Level crossings by country

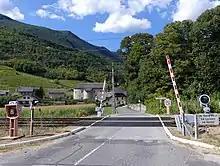
French level crossing

Most protected crossings are equipped with LED-lights. Some were used with incandescent lights, which are used from USSR with a pole with bells, lights, and gate mechanisms. Non-gated crossings have a crossbuck mounted, but gated ones do not. All gated crossings have half-barriers though some are marginally longer than others. Bells may vary. Many crossings use the same bell sound used on Polish crossings, very rarely fire alarms, sometimes a simple high pitch beep that sounds the same as the normal Romanian e-bell. Some non-gated crossings have a white flashing light that flashes when the crossing is clear. In less populated areas, crossings are mounted with just a crossbuck and sometimes a stop sign added below to indicate a small crossing. A few USSR era signals was still remained, however, due to their obsolescence, they were already being replaced. Newly recently refurbished level crossings uses the stylized equipment that is similar to the Spanish level crossings; features LED lights, bells, and gates when is used. Most level crossings uses a crossing information sign below the lights with a telephone number, which is significant to the all level crossings.